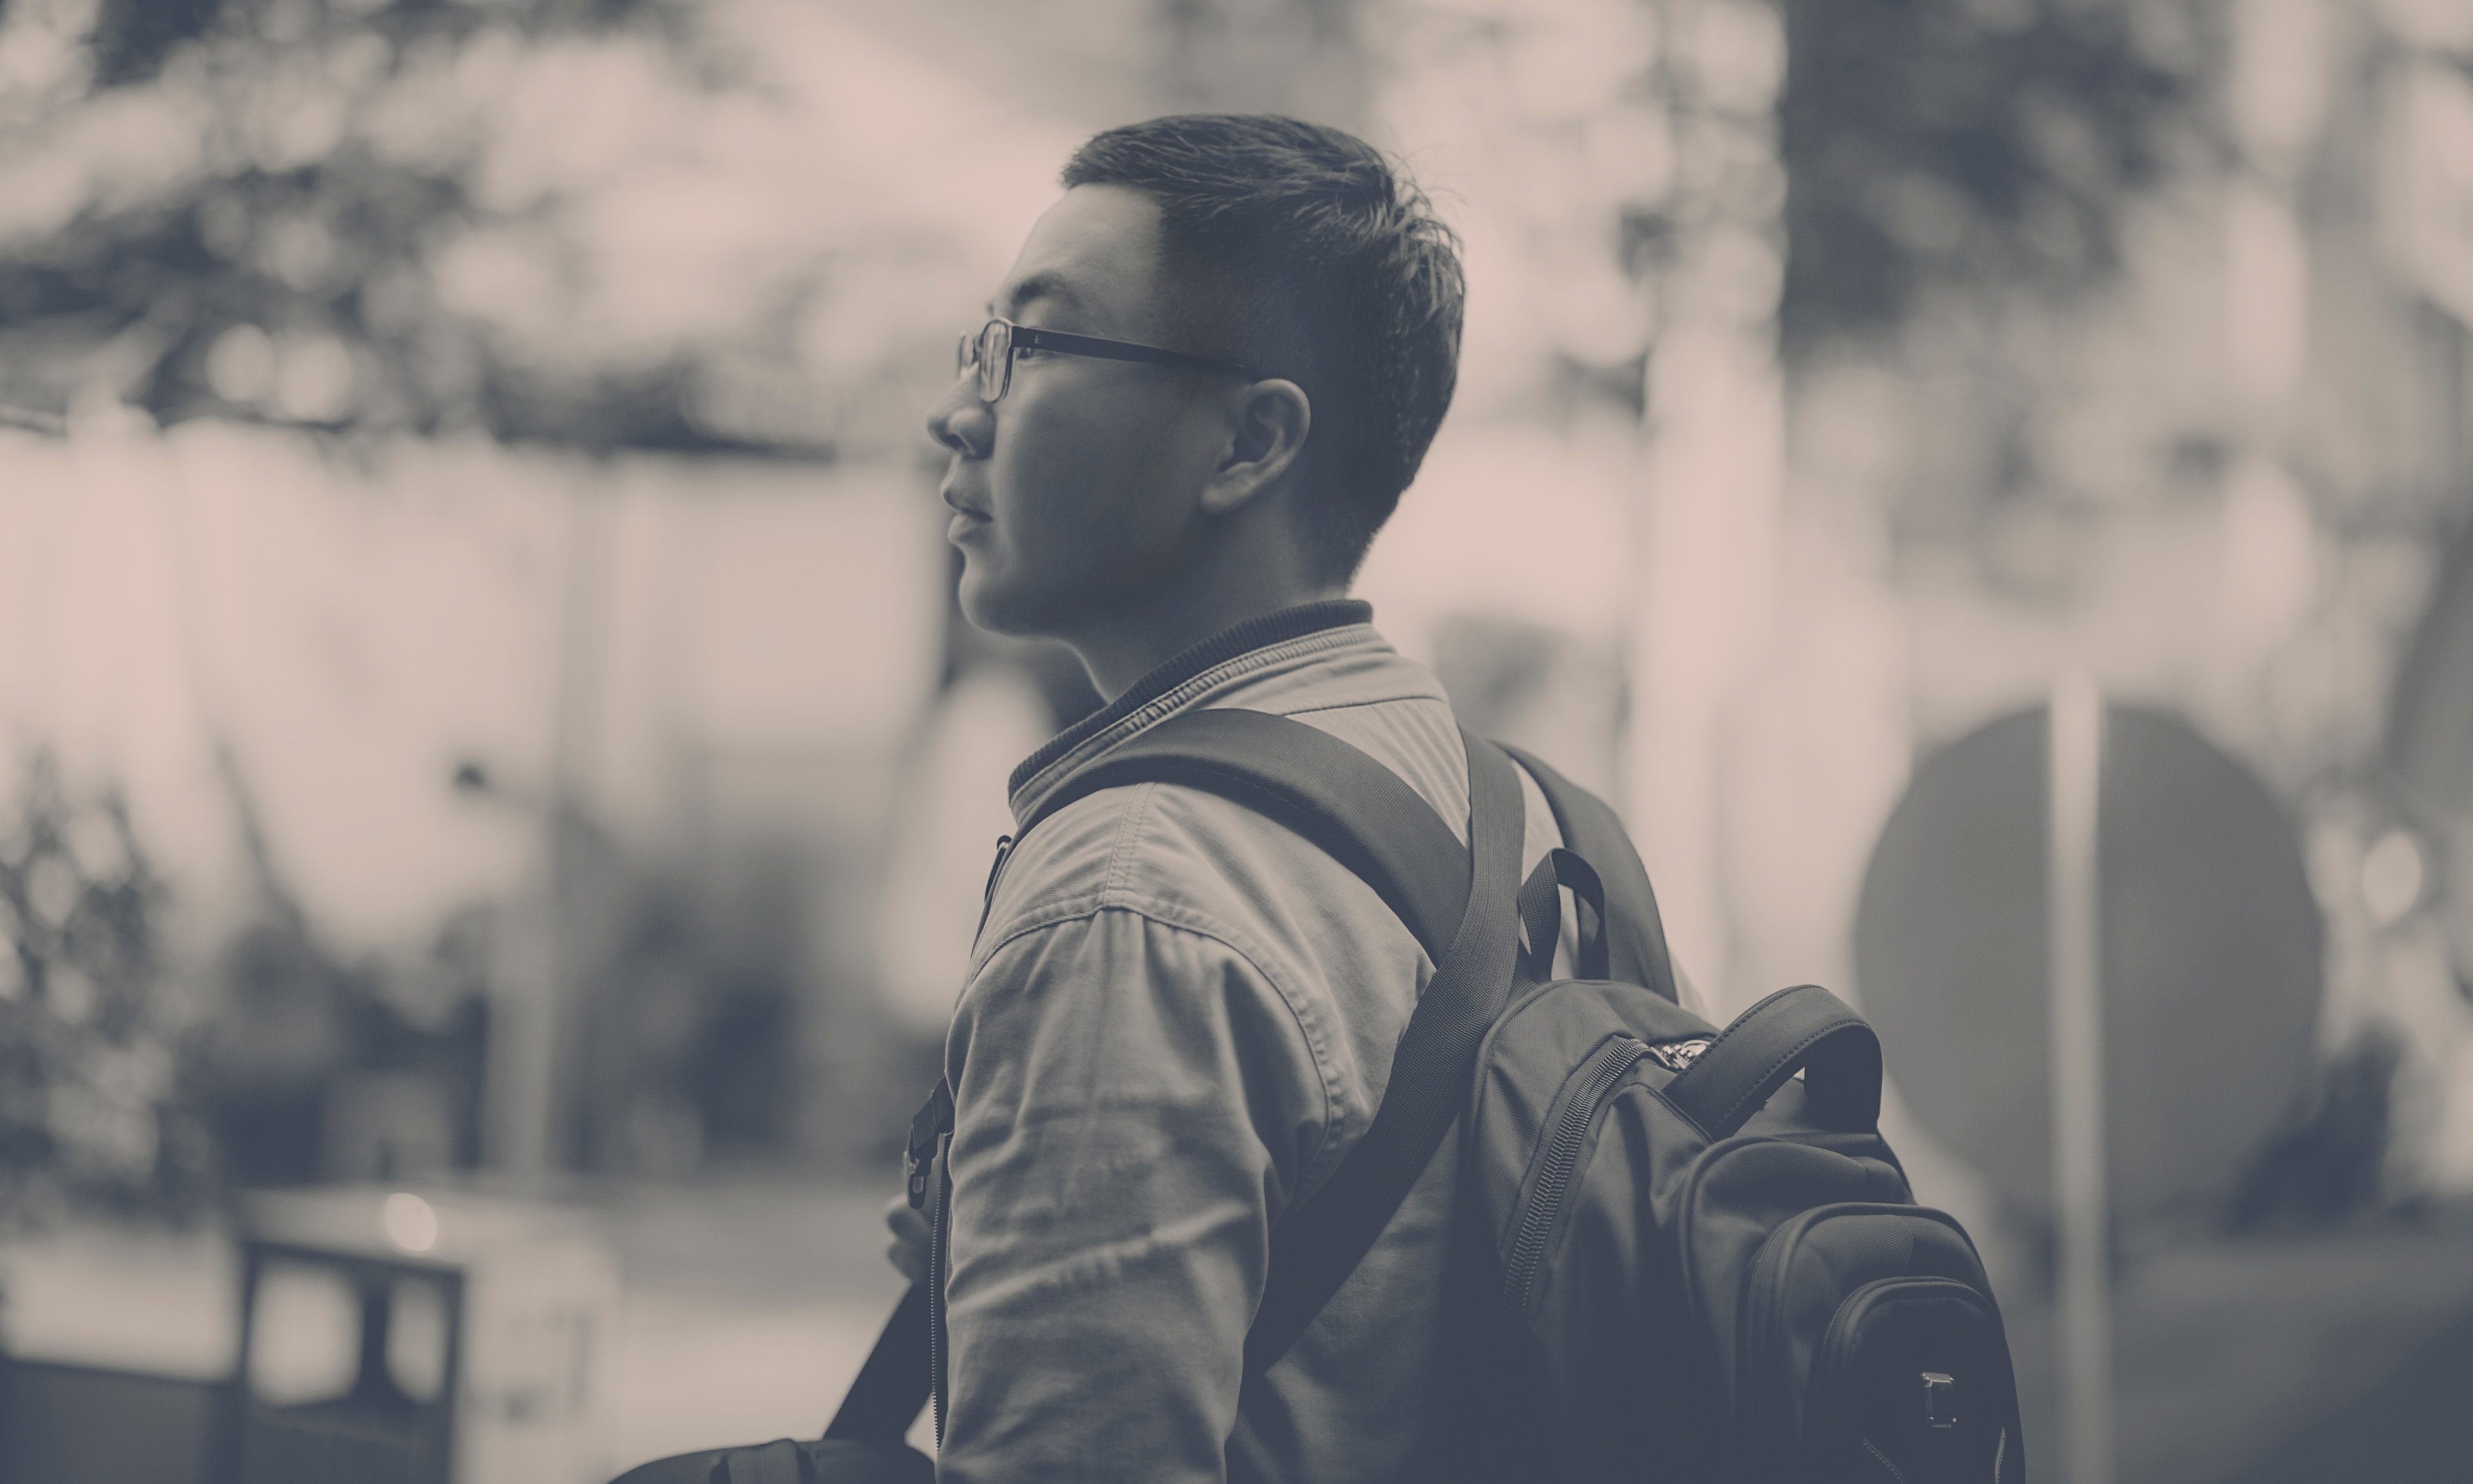
white, photograph, black, black and white, monochrome, sky, monochrome photography, snapshot, photography, cloud, human, eye, urban area, adaptation, sitting, street, style, portrait photography, glasses, jacket